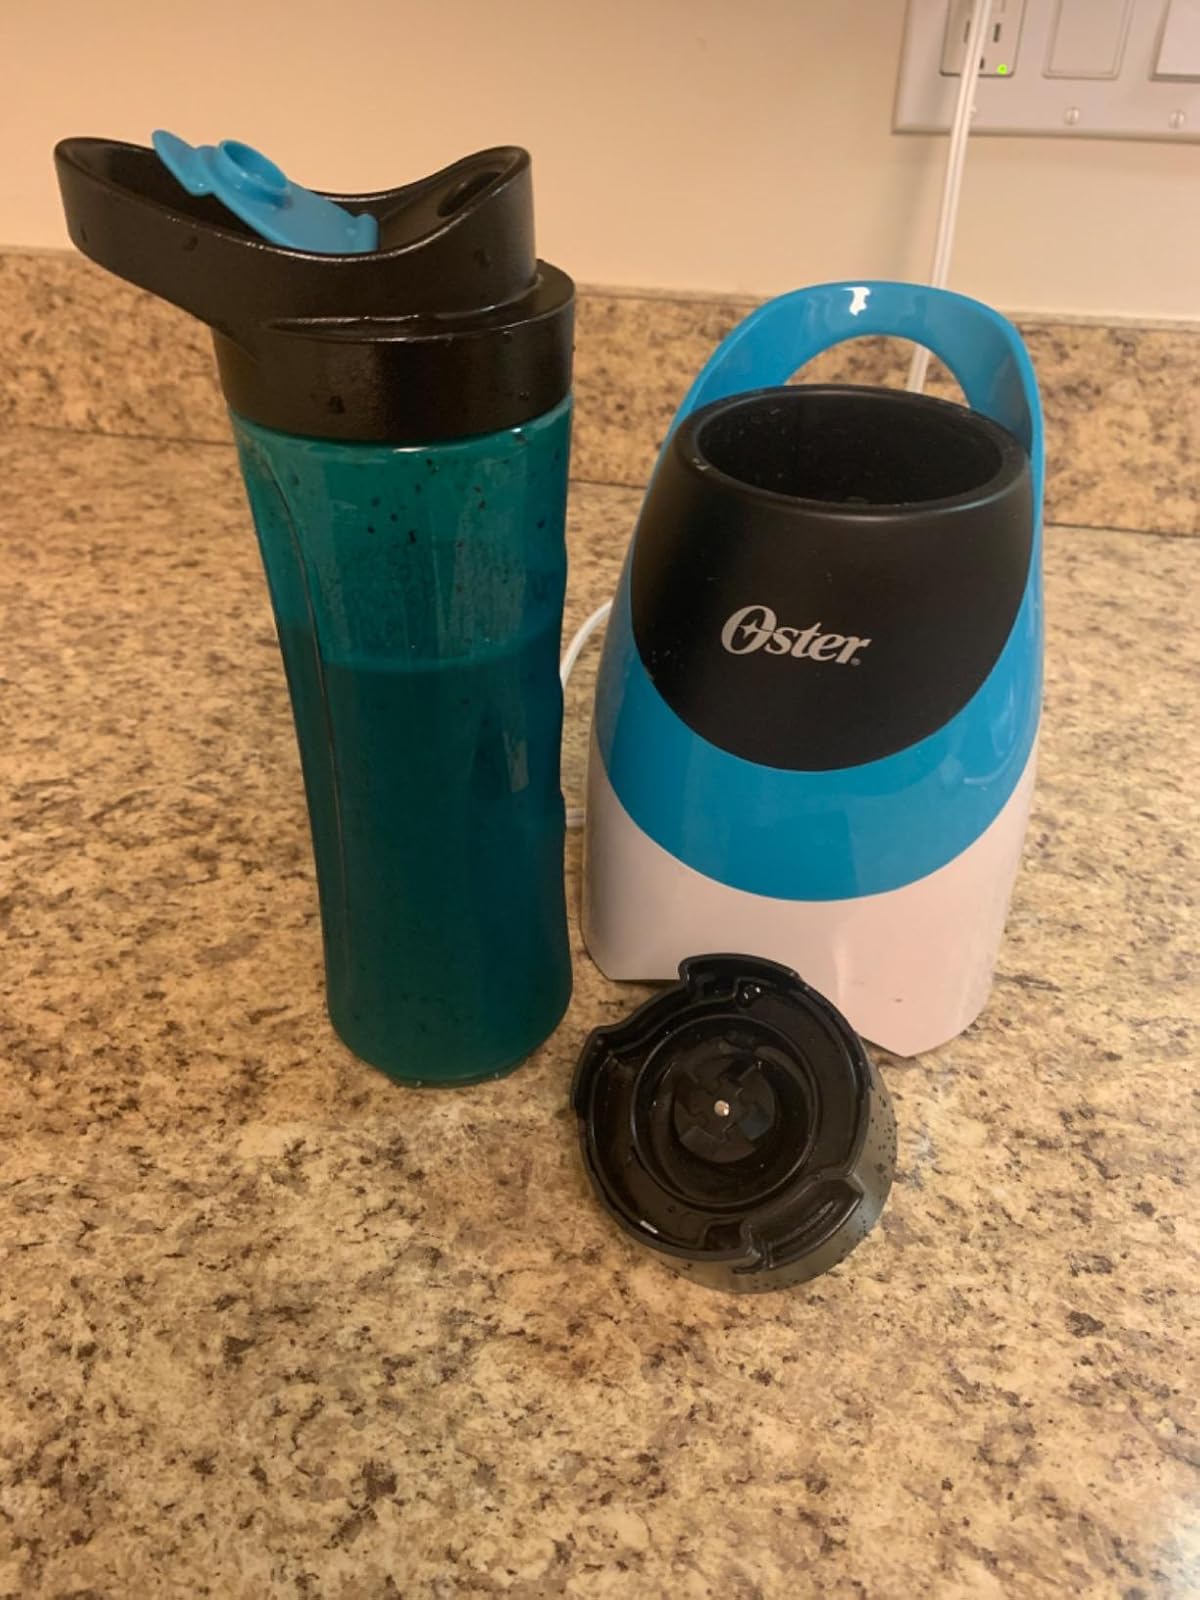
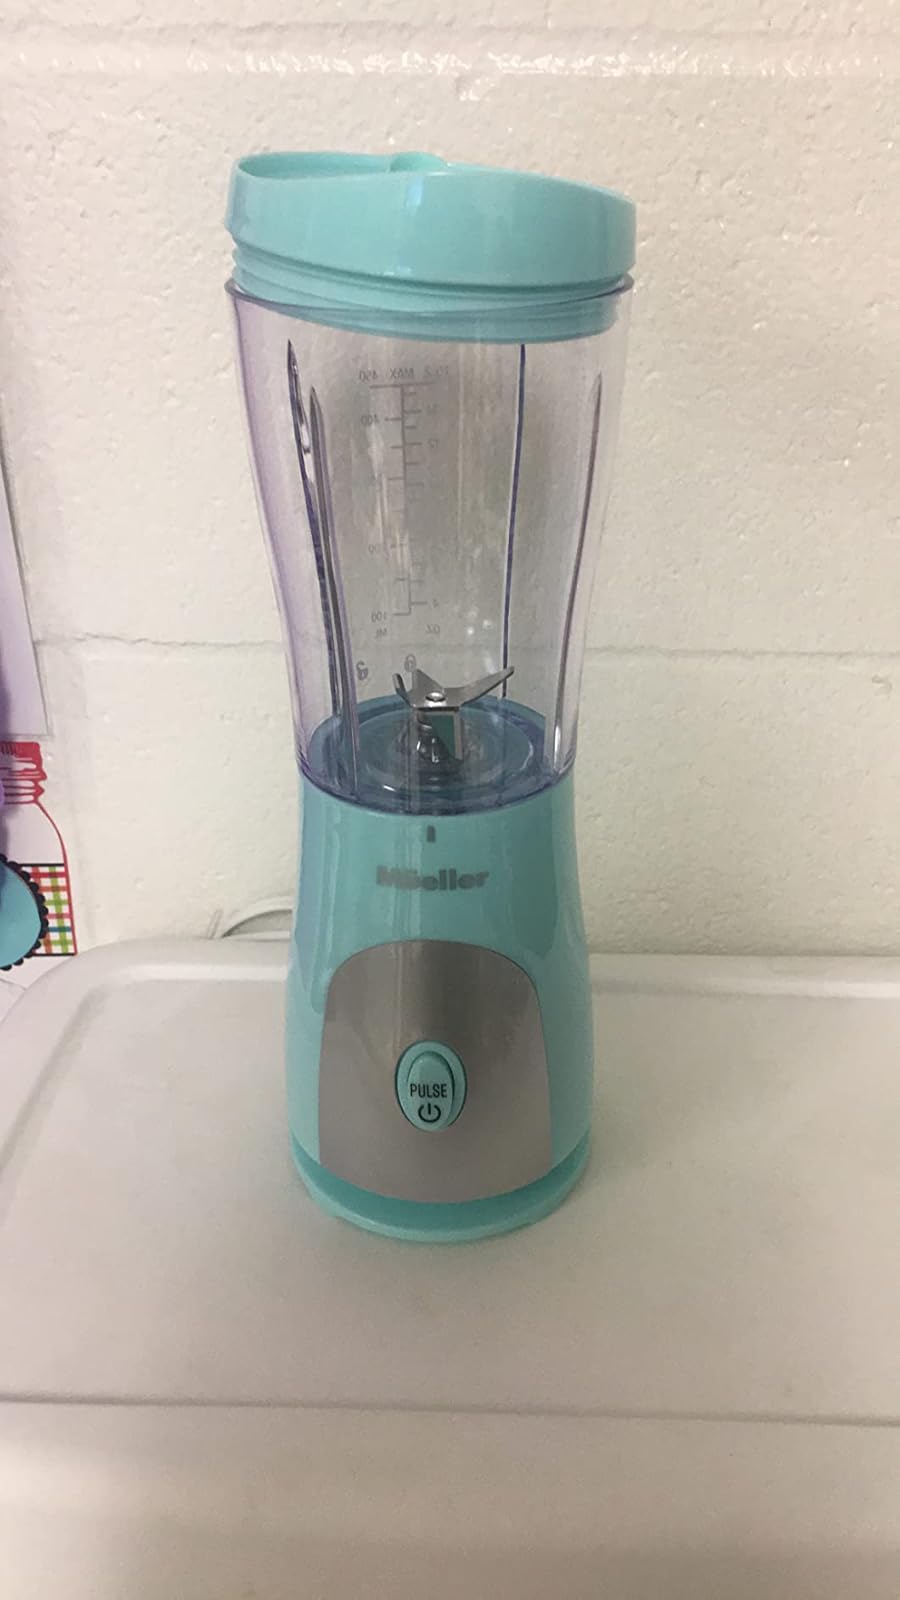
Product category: items_blender
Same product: no